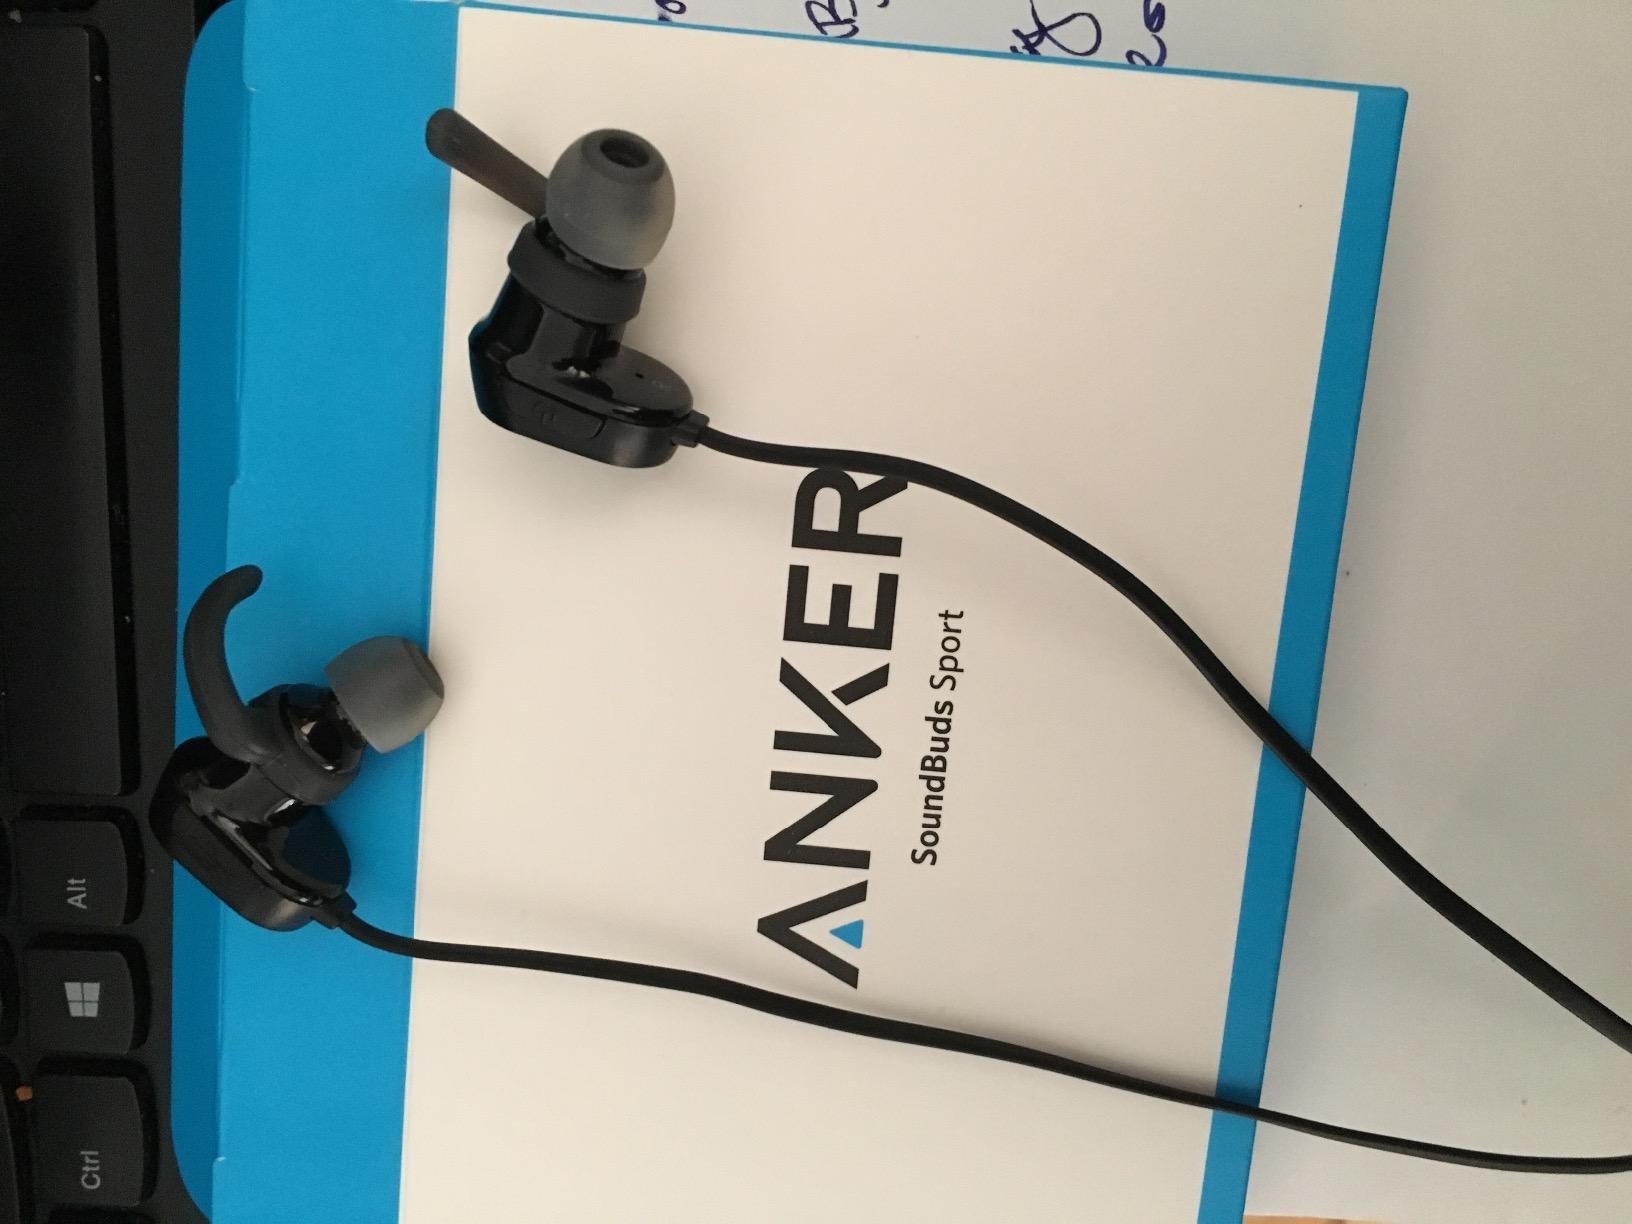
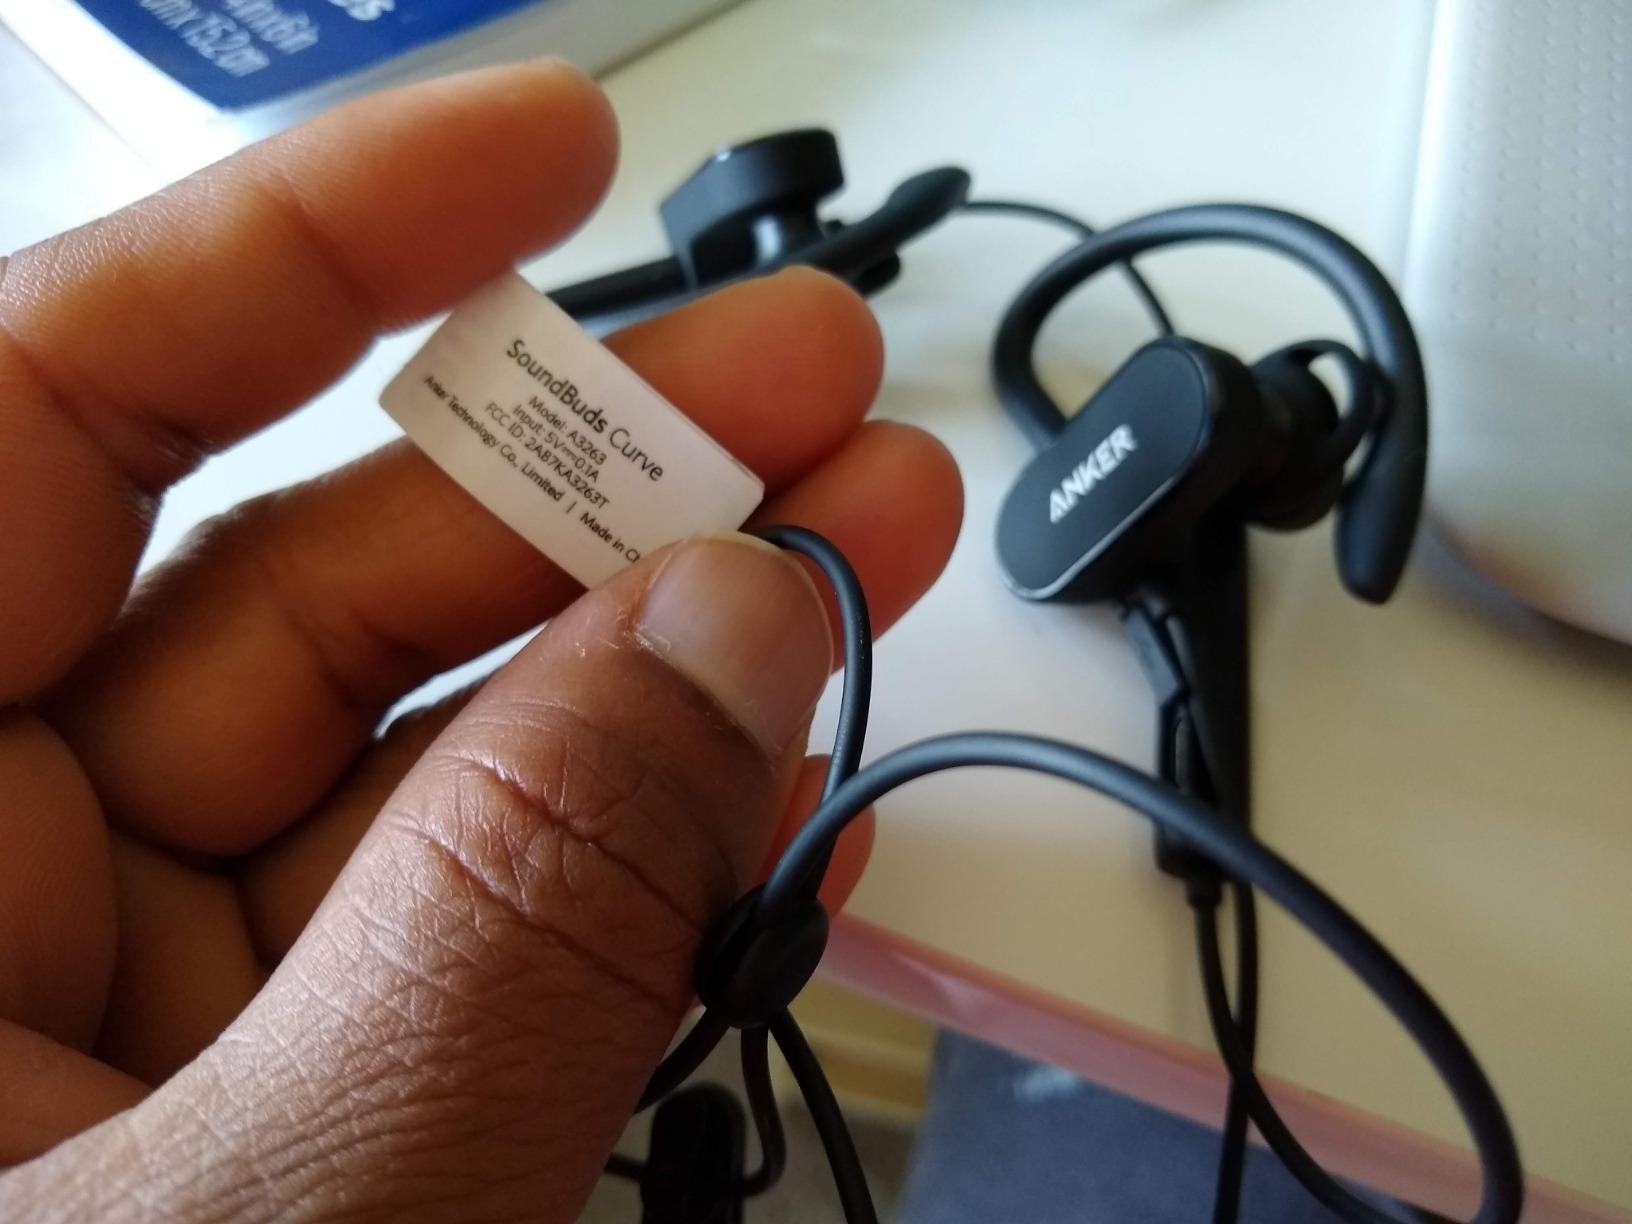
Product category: headphones
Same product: no